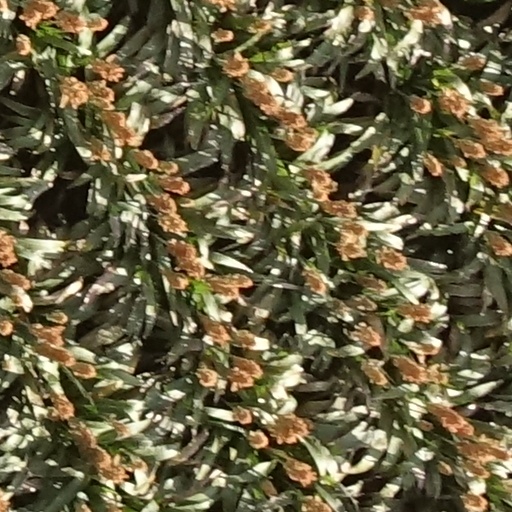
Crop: sorghum